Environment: real
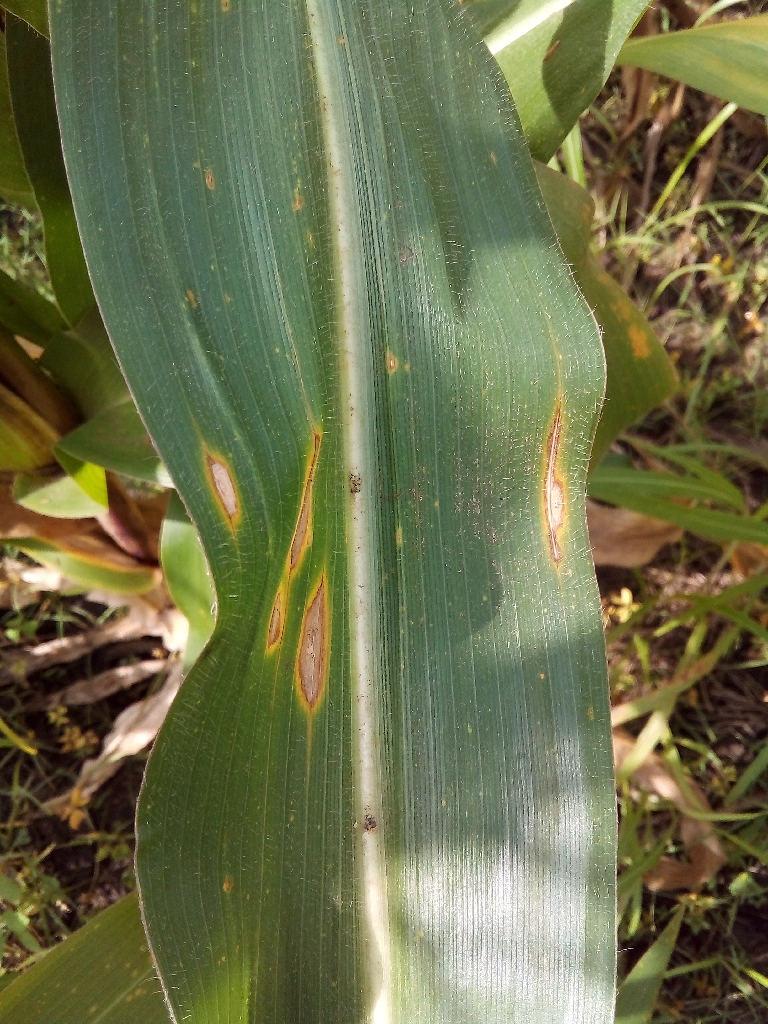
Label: northern_corn_leaf_blight